Van Jones

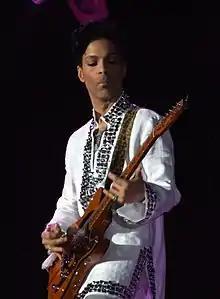
Jones was a longtime friend and associate of American musician Prince. Jones often cites Prince as the reason he wears a purple tie during TV appearances.

Jones published his first book, "The Green Collar Economy," in 2008. He describes his "viable plan for solving the two biggest issues facing the country today—the economy and the environment." The book received favorable reviews from Al Gore, Nancy Pelosi, Tom Daschle, Carl Pope, and Arianna Huffington.